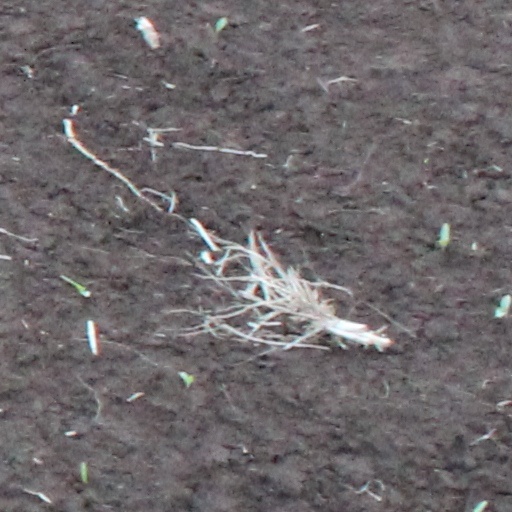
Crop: wheat